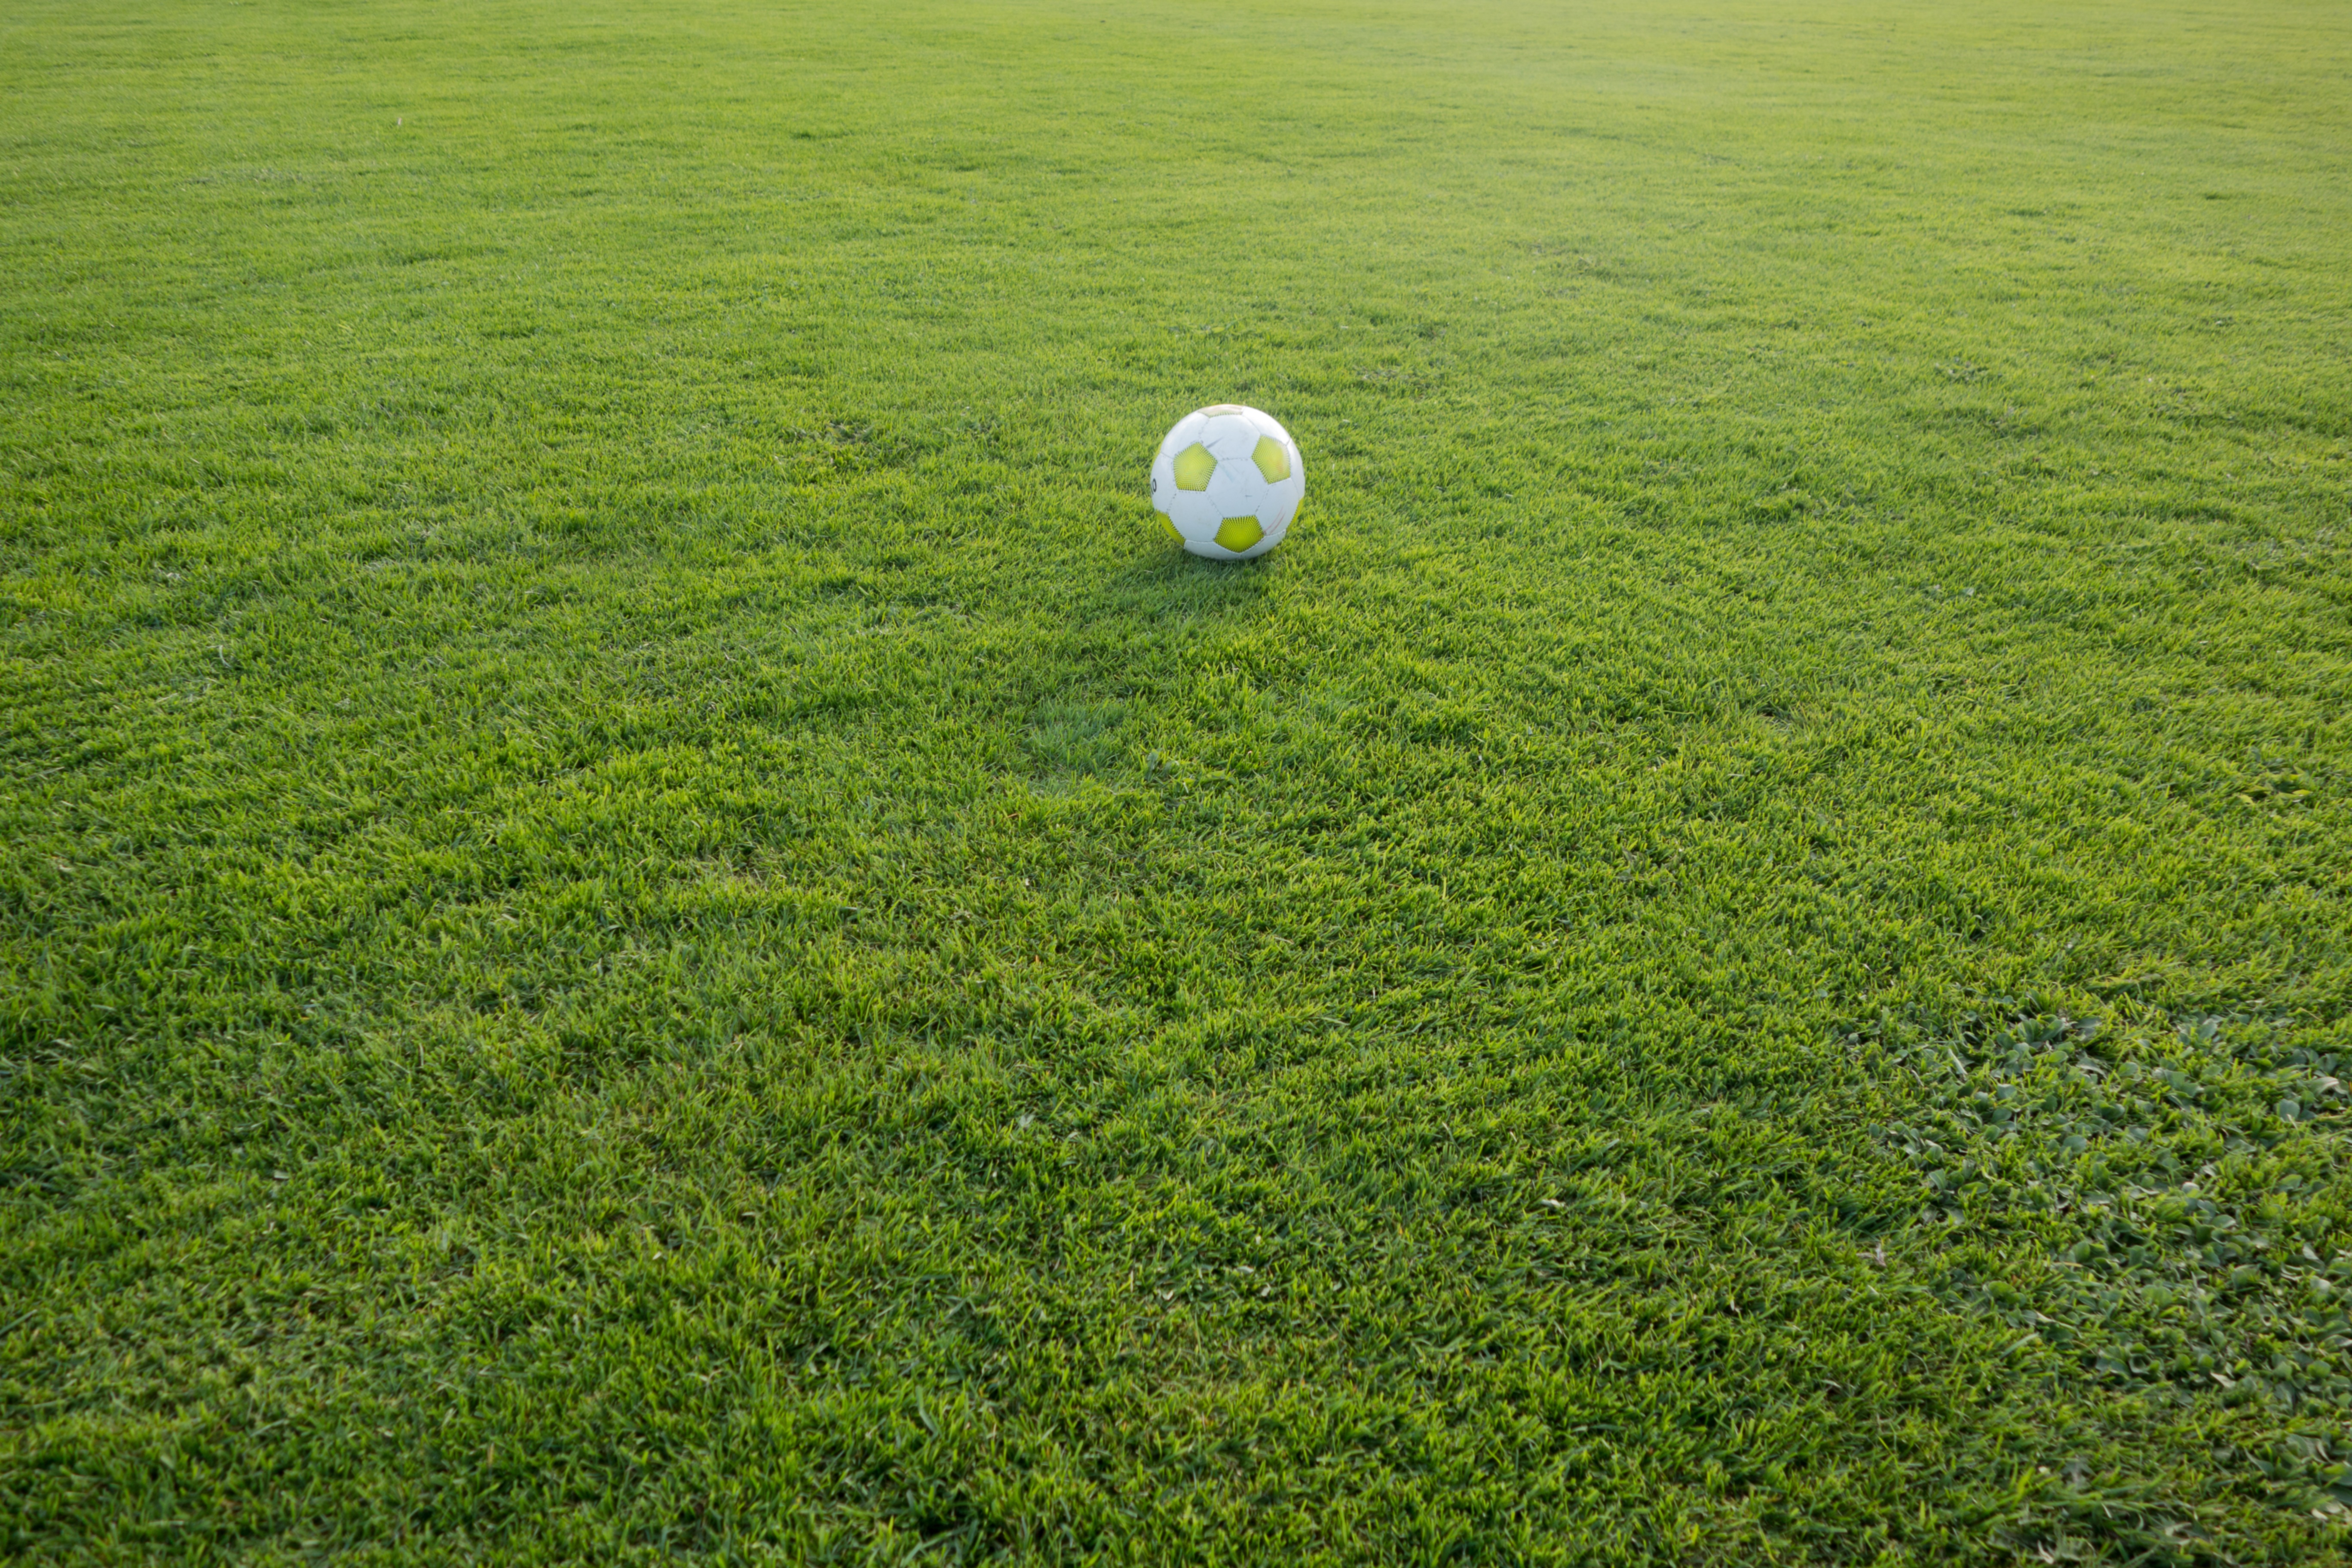
grass, sport, field, lawn, meadow, green, pasture, soil, football, football pitch, sports, grassland, ball, rush, ball sports, football match, sports ground, playing field, football field, world championship, grass family